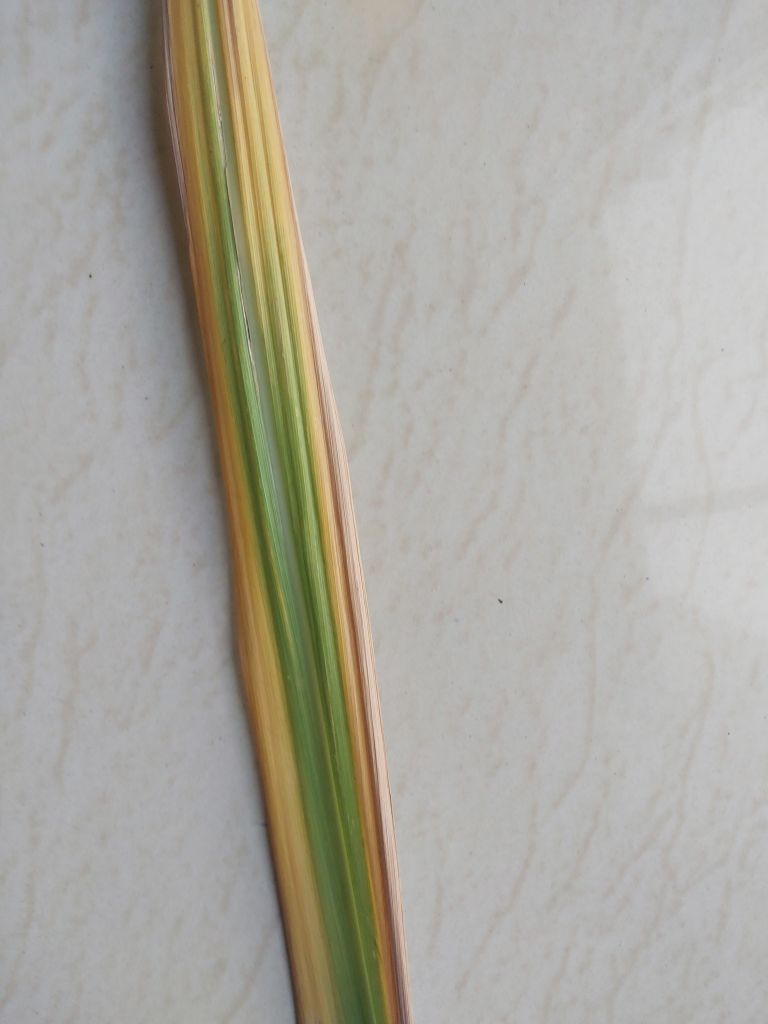
Label: Yellow Leaf